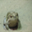
Label: frog